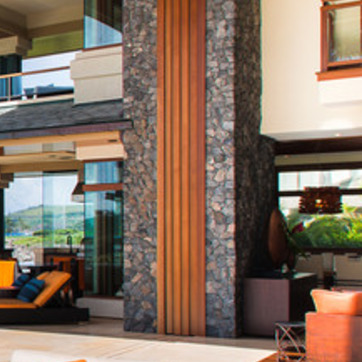
Material: wood